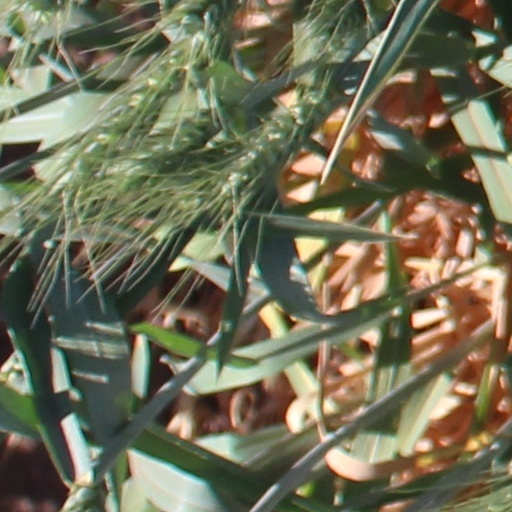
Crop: wheat